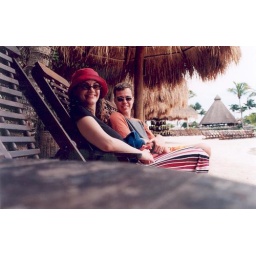
Us in chairs around a lagoon. We were waiting for the turtle release to happen.